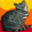
Label: cat